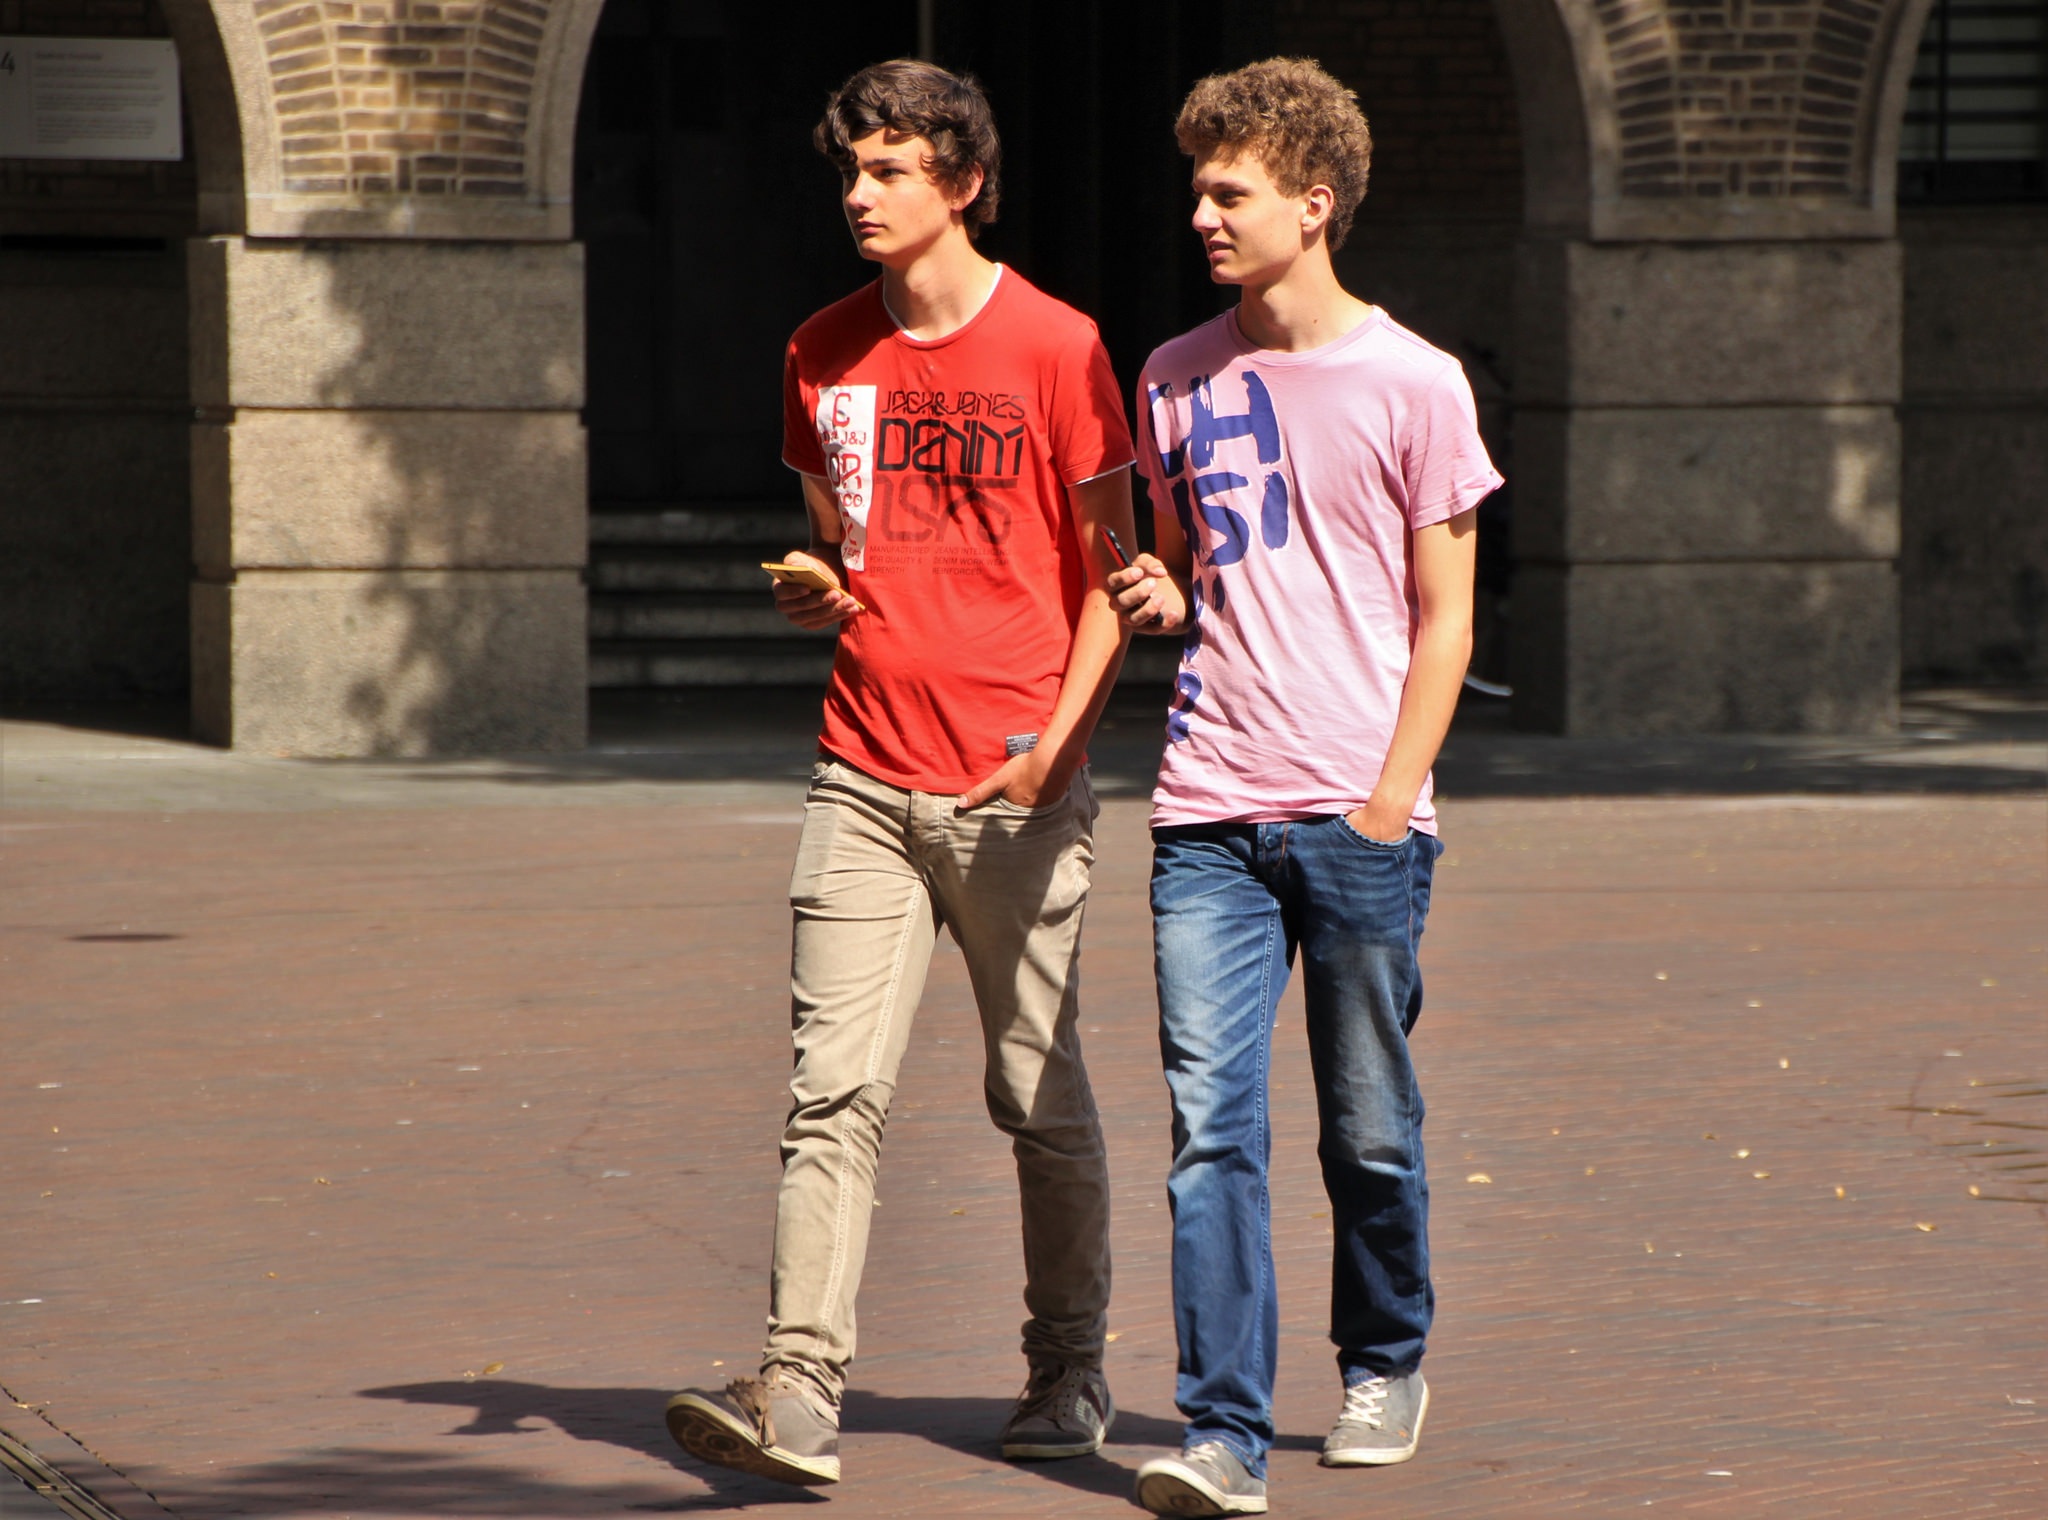
smartphone, mobile, hand, man, walking, person, people, technology, street, game, boy, looking, male, internet, young, spring, phone, telephone, student, child, fashion, playing, lifestyle, smiling, fun, friends, happy, footwear, cellphone, photograph, media, cellular, pokemon go, pokemon, casual, network, gaming, cell, smart